6th Military District (Australia)

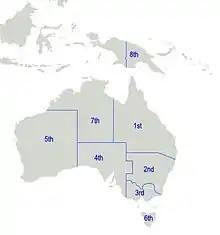
Australian military districts, October 1939

The 6th Military District was an administrative district of the Australian Army. During the Second World War, the 6th Military District covered all of Tasmania, with its headquarters at Hobart.